Juno Beach

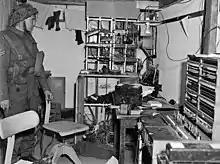
Corporal W. Nichorster of the Royal Canadian Corps of Signals examines the telephone switchboard in the underground bunker of a German radar station at Beny-sur-Mer. Although the site was originally intended to be taken on D-Day, a series of problems delayed its capture until 11 June.

The division's advance south of Tailleville had halted, preventing an attack on German radar stations. The Queen's Own Rifles and "C" Company of the Chaudières opted to continue their advance towards Anguerny and Columby-sur-Thaon and Objective Line "Elm". The beachhead was now filled to capacity with troops, to the point that "B" Company of the Chaudières could not be deployed alongside "C" Company without severely hindering the advance of the QOR to their east. "C" Company's advance on Basly was even further hindered by the proximity of the combat; the fighting occurred at such close range that the 14th Field Artillery would not provide fire support for fear of friendly-fire casualties. When "C" Company reached Basly, the North Nova Scotia Highlanders formed up outside Beny-sur-Mer, with the intention of overtaking the Chaudières and making for Carpiquet and the Caen–Bayeux highway. At 16:45, the North Novas assembled in Beny, and were the target of concentrated German mortar fire as the Sherbrooke Fusiliers de-waterproofed their tanks. Three companies of the North Novas and a squadron of the Sherbrookes advanced on the mortar positions, with many casualties among the infantry but clearing the positions. The QOR entered Anguerny—on the Elm Objective Line—at 17:30, and sent "D" Company to probe German defences on the hills overlooking the village. The Chaudières reported that Basly was cleared of defenders at 18:15, allowing the 9th Brigade to advance towards Carpiquet Airfield. By 19:00, the North Nova Scotia Highlanders were advancing towards Carpiquet, encountering their first resistance an hour later. With reports of the 21st Panzer Division attacking the flanks of the British 3rd Infantry Division on Sword, Lieutenant-General Miles Dempsey—commander of the British Second Army—ordered forces on Sword, Juno and Gold to establish defensive positions at their intermediate objectives.